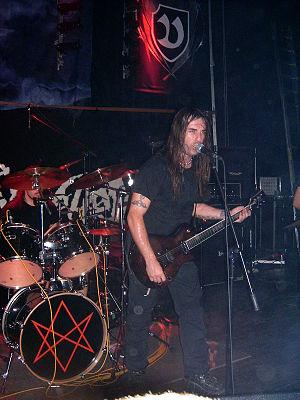
Rotting Christ est un groupe de metal extrême grec, originaire d'Athènes. Le groupe, formé en 1987, est notable comme étant l'un des premiers groupes de black metal grecs de la scène metal underground européenne.